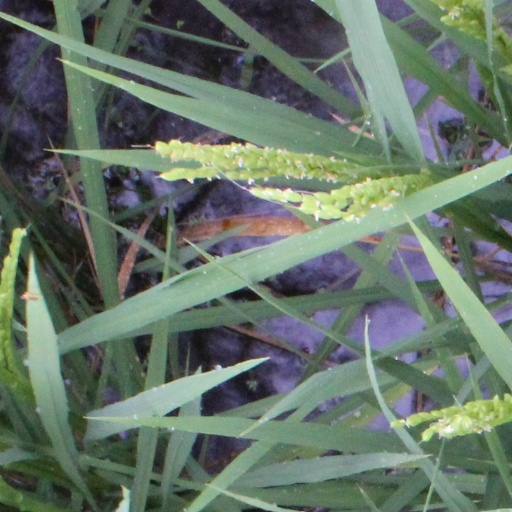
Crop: rice